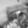
ASL letter: H